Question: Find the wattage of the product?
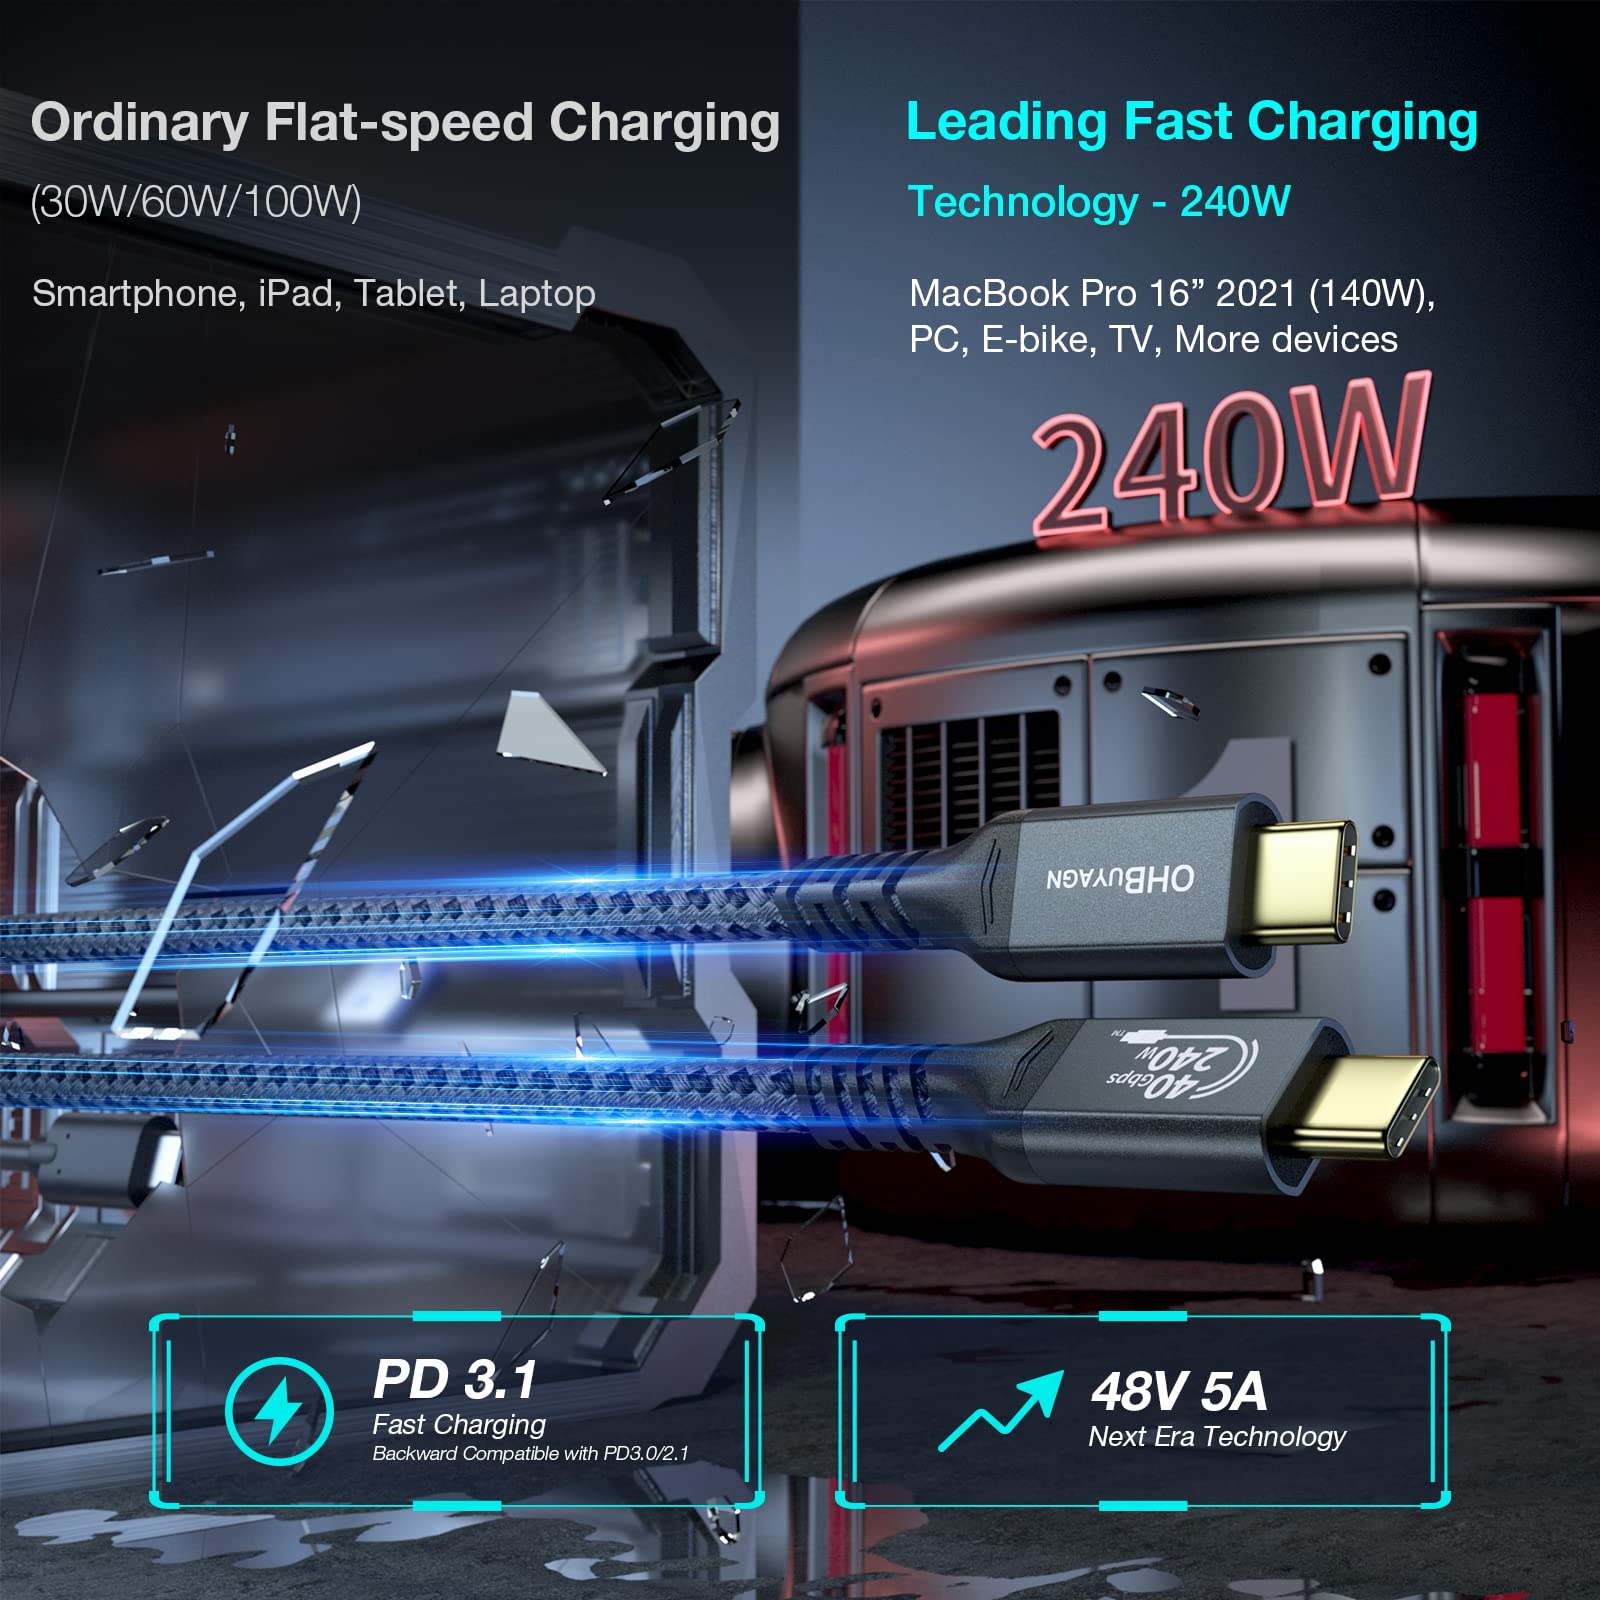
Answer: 240.0 watt